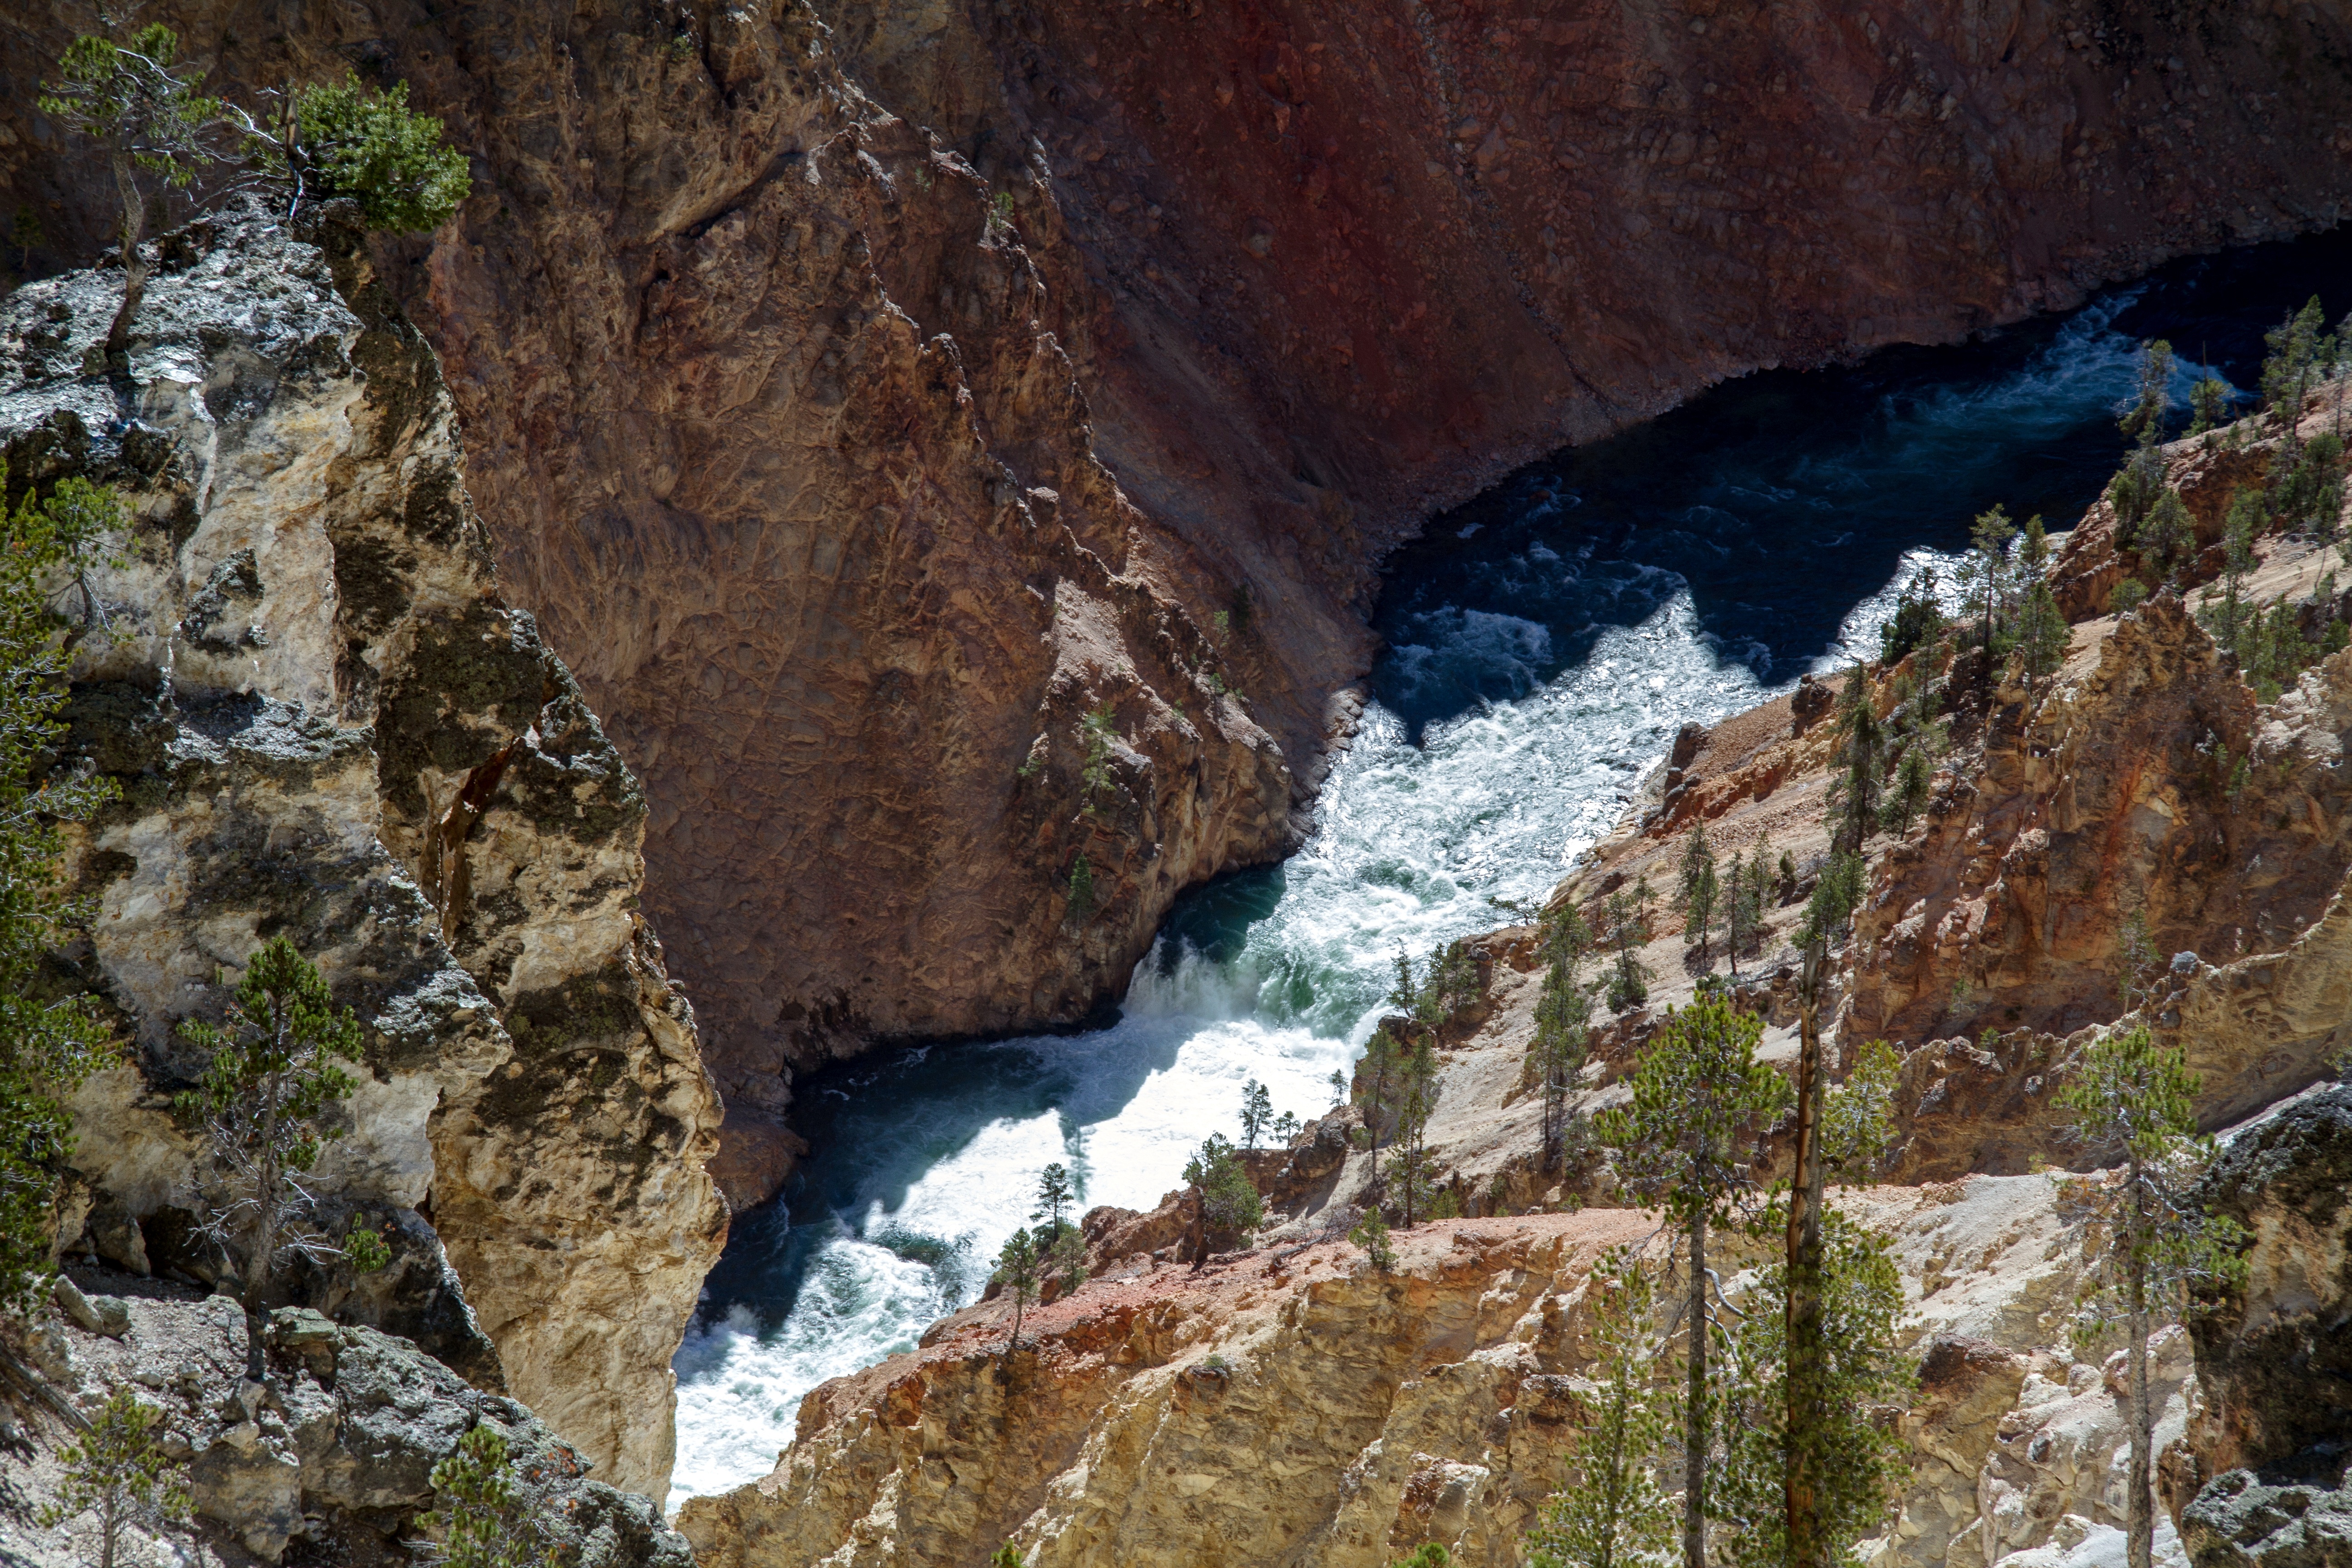
coast, rock, formation, cliff, usa, canyon, terrain, geology, ravine, wyoming, water feature, wadi, yellowstone river, yellowstone national park, landform, yellowstone grand canyon, natural arch, geographical feature, geological phenomenon